Queen's Edinburgh Rifles

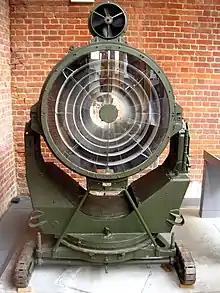
90 cm 'Projector Anti-Aircraft', displayed at Fort Nelson, Hampshire.

52nd (L) Division's next operation was the tricky passage of the Nahr el Auja to launch the Battle of Jaffa. A patrol of 4th RS crossed on a tarpaulin boat built by the Royal Engineers to reconnoitre the position on the night of 13/14 December. The assault troops of the division then practised using similar canvas boats on a village pond, then at 22.30 on the evening of 20 December, in heavy rain, the first assaulting waves of 156th Bde went forward under cover of an artillery barrage and established a bridgehead. Bridging was made difficult by the flooded river, but the Royal Engineers got the follow-up battalions including 4th Royal Scots across by raft. Accompanied by a section of the brigade machine gun company and a Stokes mortar the battalion attacked 'Slag Heap Farm' and captured it without serious difficulty. By 06.00 the brigade was digging in on a strong line, ready for any counter-attack, but none came: the Turks had been completely surprised, and were in full retreat. The advance was renewed up the coast on the morning of 22 December, with fire support from HMS "Grafton" and gunboats. 156th Brigade advancing in the centre came under shellfire, but casualties were few. Before nightfall, 52nd (L) Division reached the castle of Arsuf overlooking the Plain of Sharon, where it halted. The "Official History" describes the passage of the Auja as 'one of the most remarkable feats of the Palestine Campaign'. 4th Royal Scots suffered only 5 ORs killed, 1 officer and 21 ORs wounded.